Strassfeld Airfield

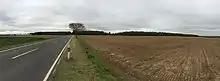
The Picture was taken from the south side (K61), viewing to north. (09/2014)

After the Americans closed the airfield the facility was never reopened. Eventually all of the facilities were removed and the land turned over for agricultural use.